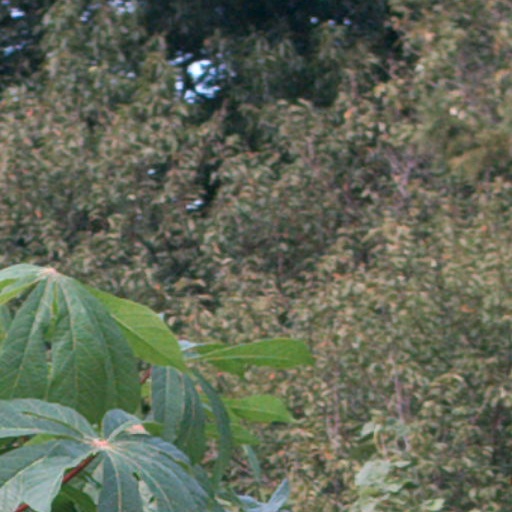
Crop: cassava